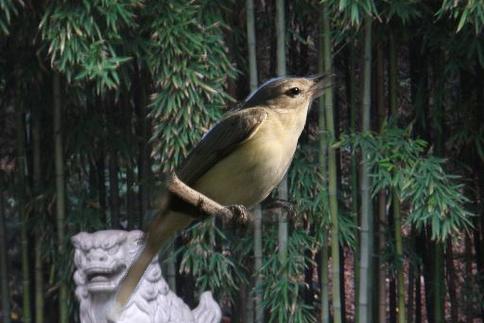
Bird species: Warbling_Vireo
Bird type: landbird
Background: land